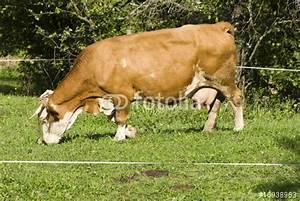
cow